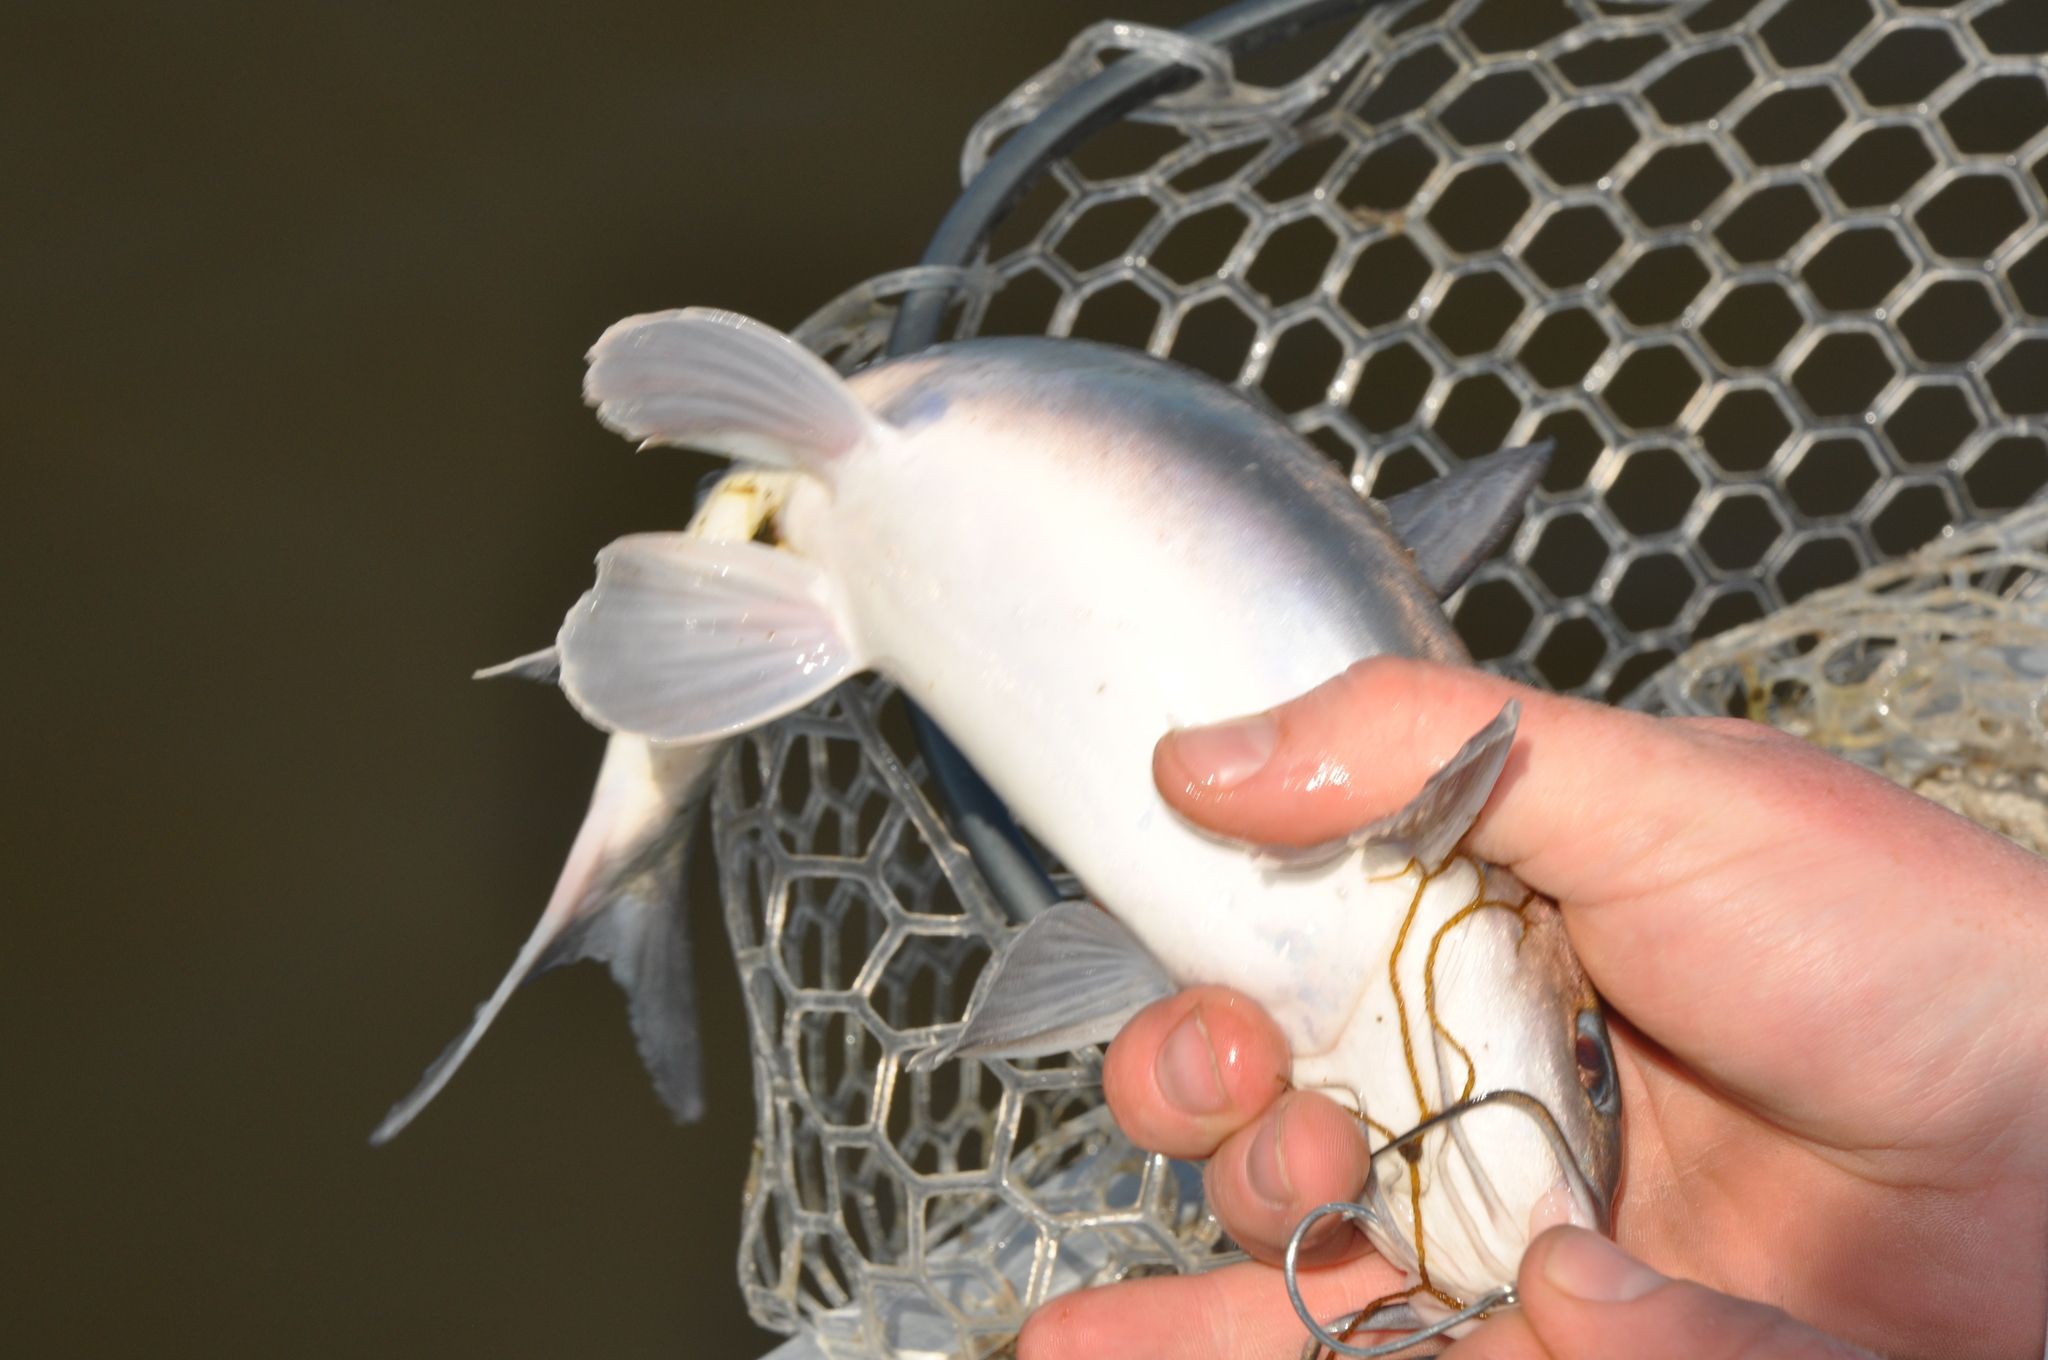
fish (species not among the labelled classes)